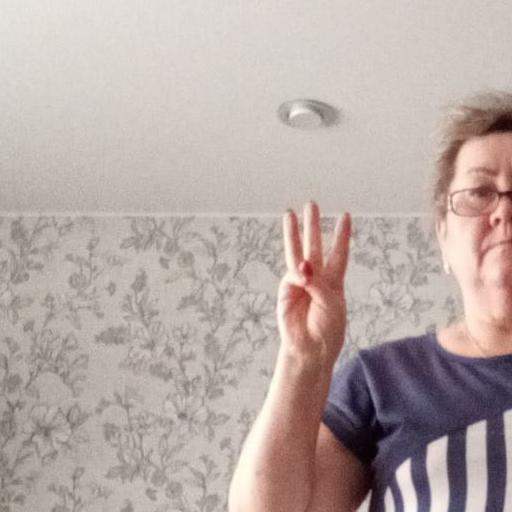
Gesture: three